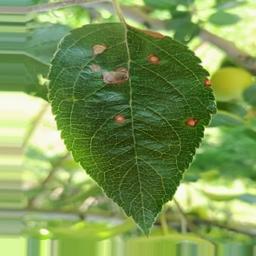
Label: Alternaria